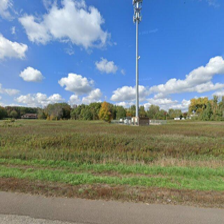
Label: streetView